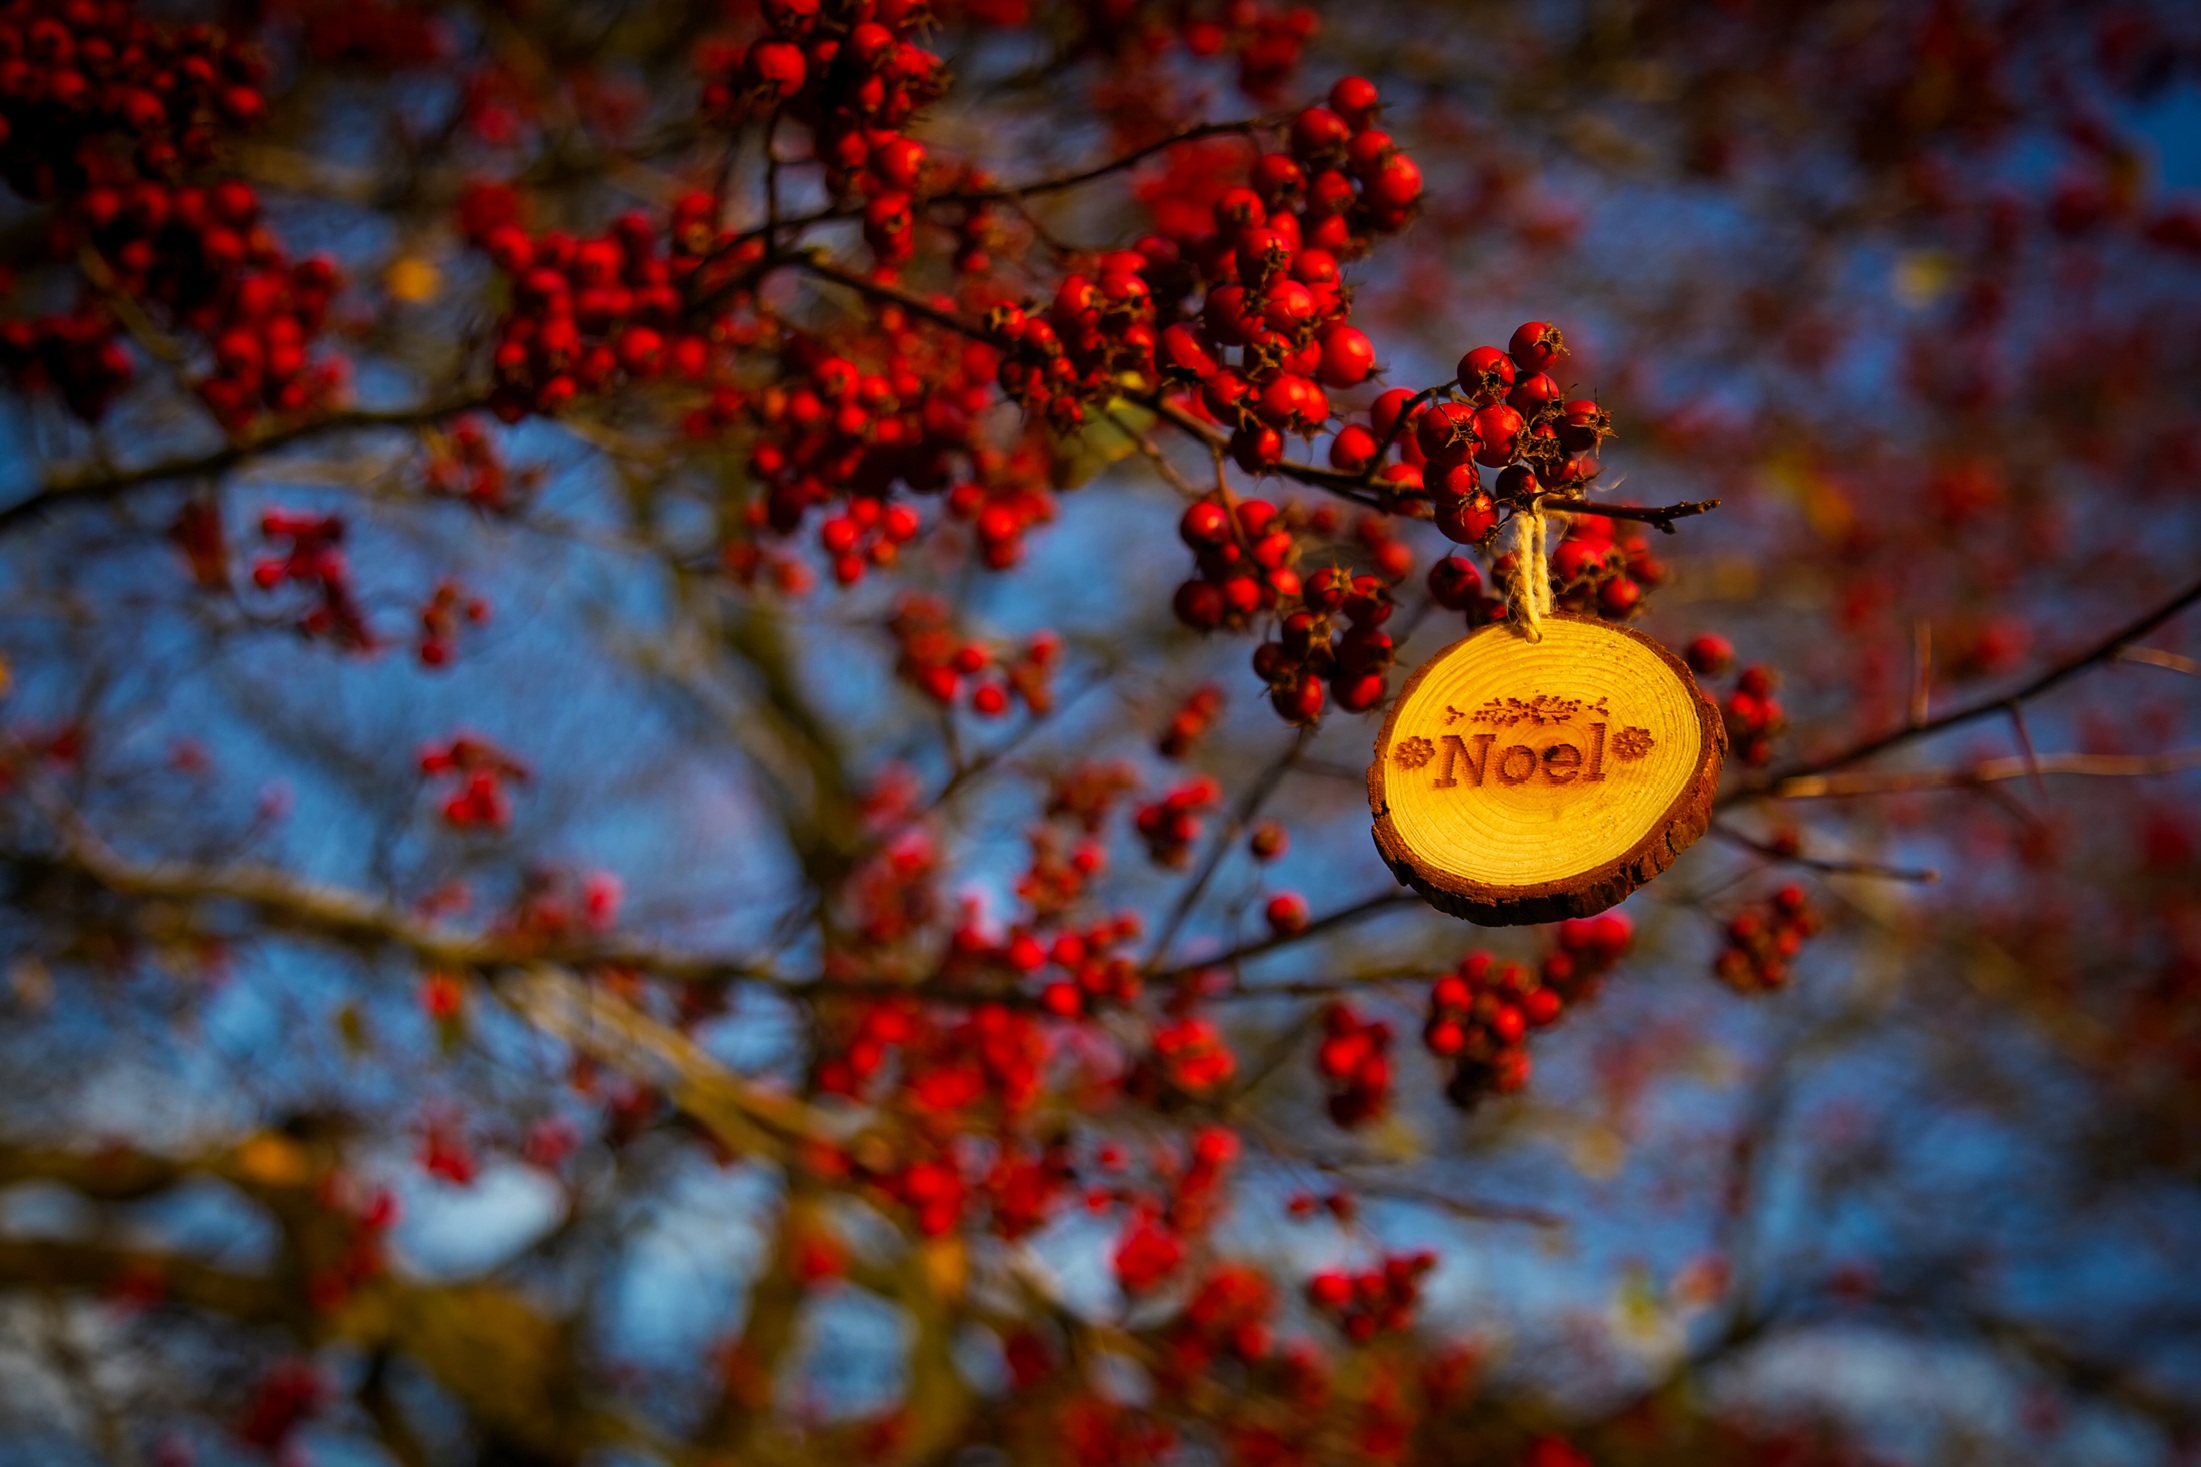
tree, nature, branch, blossom, plant, wood, berry, sunlight, leaf, flower, country, rural, spring, reflection, red, color, macro, autumn, yellow, closeup, christmas, flora, season, festive, trees, outdoors, hdr, berries, noel, engraved, macro photography, woody plant